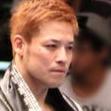
Age: 32